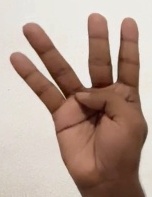
ASL sign: 4